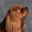
Label: dog